Sir Henry Felton, 2nd Baronet

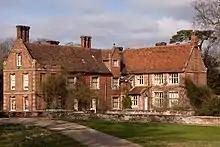
Playford Hall

Felton was the son of Sir Henry Felton, 1st Baronet of Playford, Suffolk (d. 18 September 1624) and his wife Dorothy Gawdy, the daughter of Sir Bassingbourne Gawdy. His paternal grandparents were Sir Anthony Felton (d.1613) of Playford and his wife Elizabeth Grey, the daughter of Henry Grey, 1st Lord Grey of Groby, He inherited the baronetcy on the death of his father in 1624.